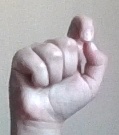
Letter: fa